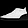
Label: Sneaker